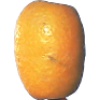
Label: Kumquats 1